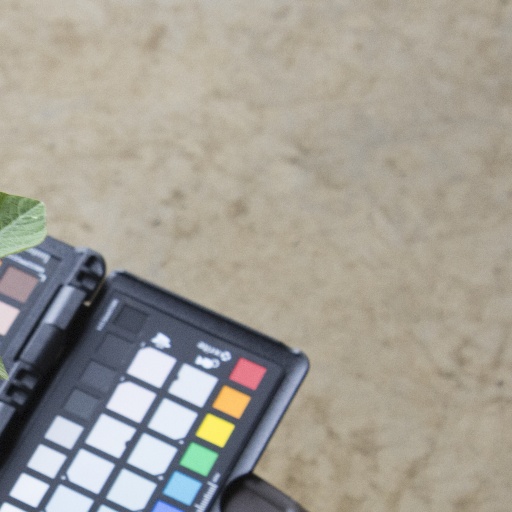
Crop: soybean